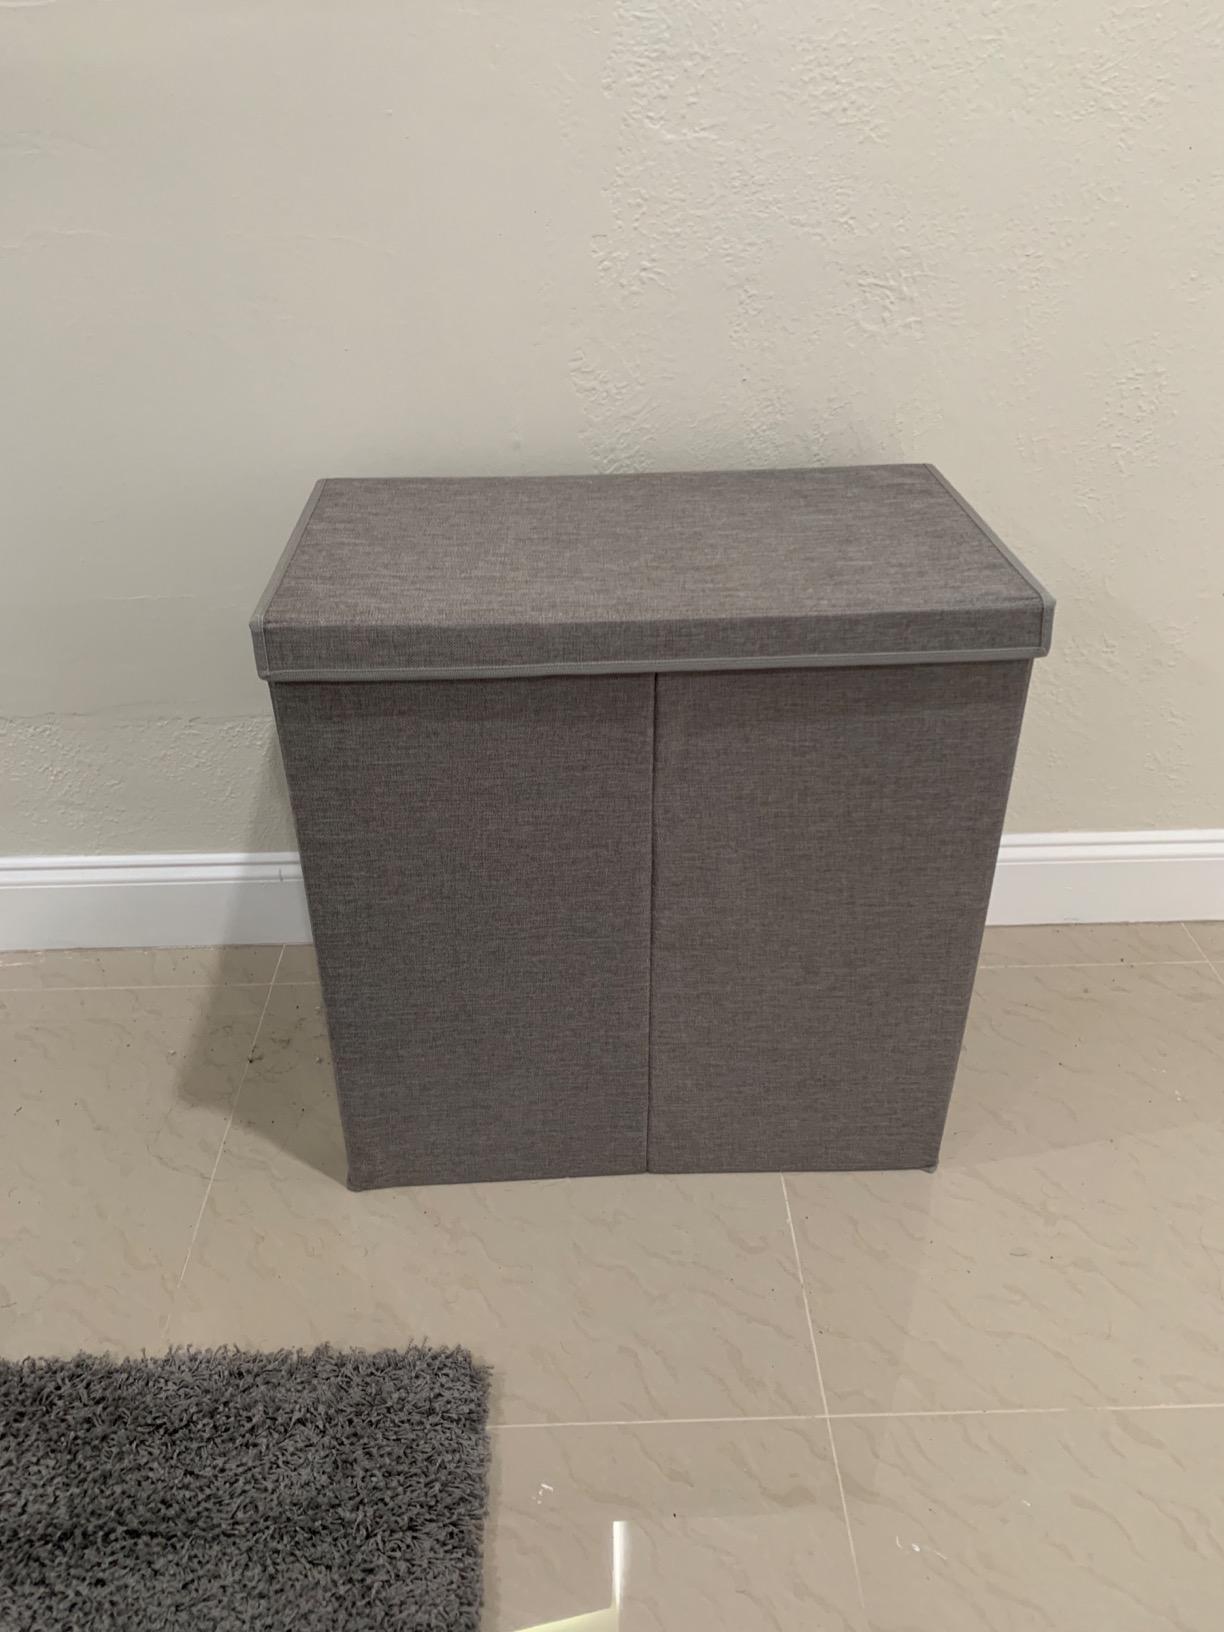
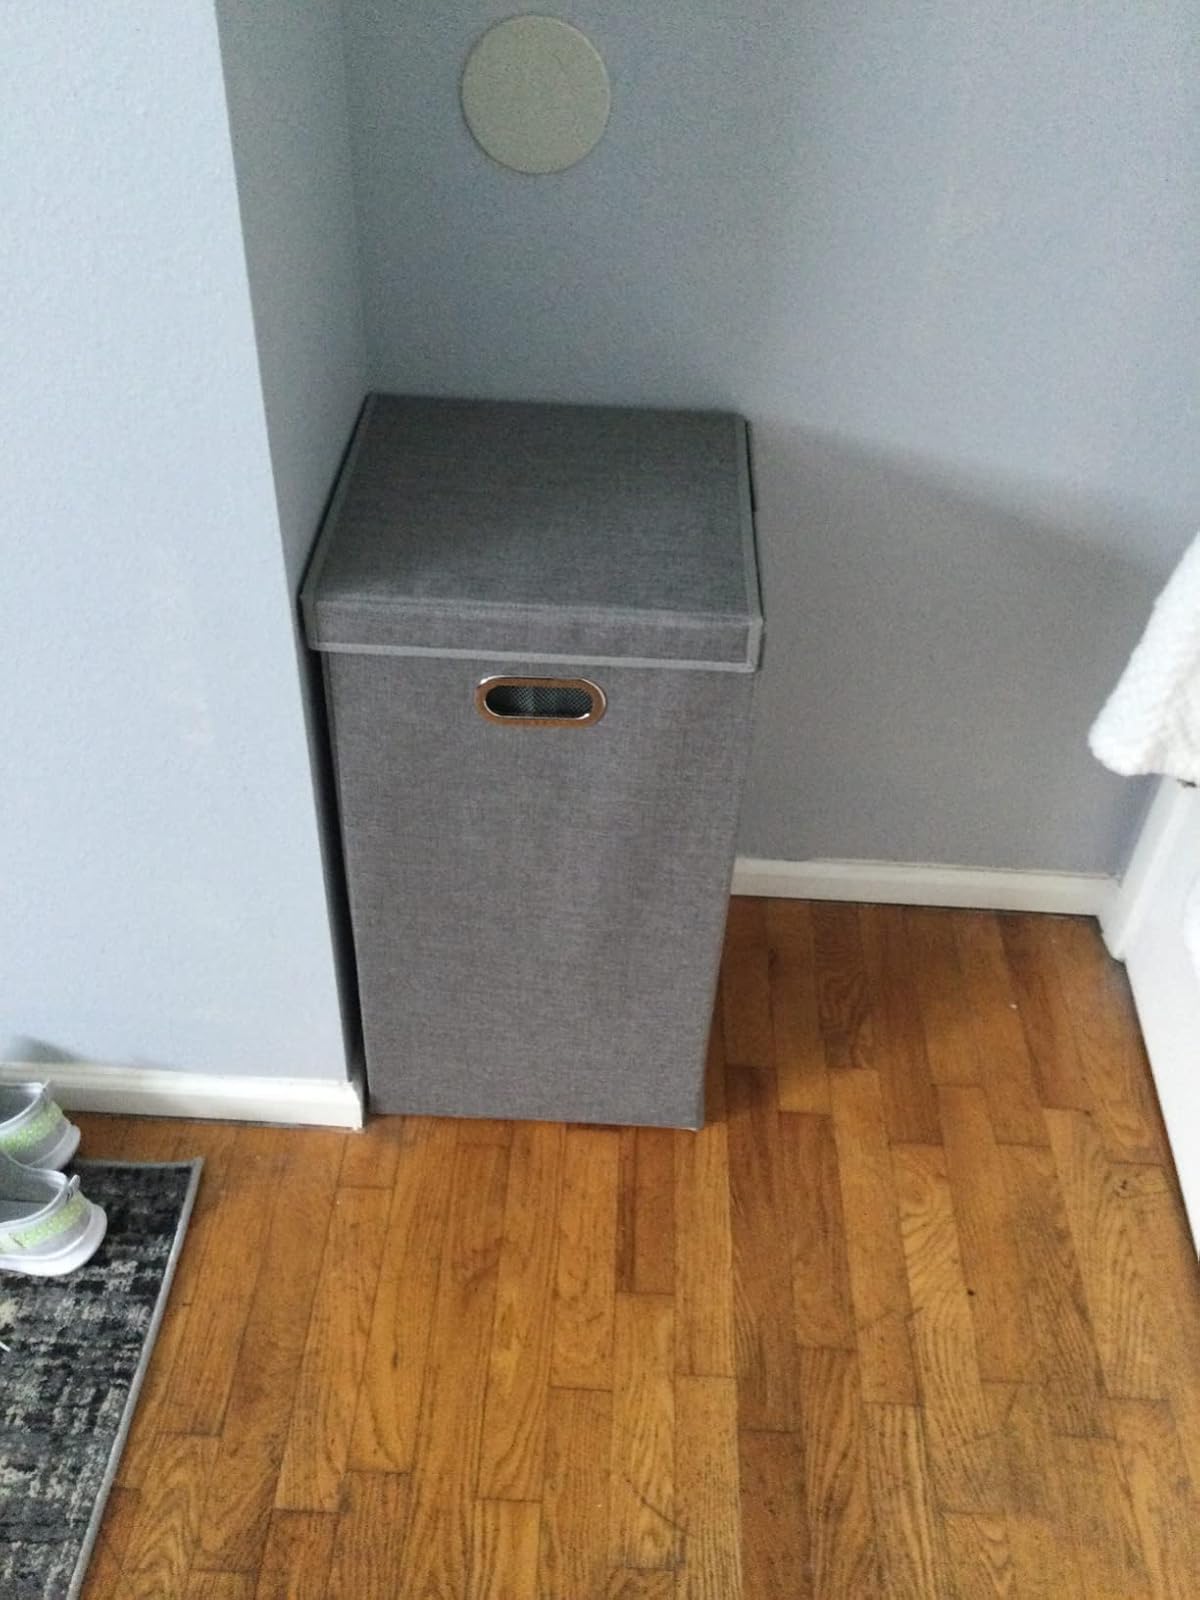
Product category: items_hamper
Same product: no